Danganronpa 3: The End of Hope's Peak High School

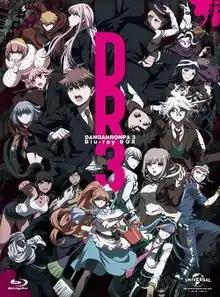
Japanese Blu-ray box containing the three story arcs of the series

The series was announced at a "Danganronpa" press conference in December 2015. Divided into two parts, "Future Arc", aired between July 11, 2016 and September 26, 2016, and "Despair Arc", which aired between July 14, 2016, and September 22, 2016, on Tokyo MX and BS11. The final episode, "Hope Arc", aired on September 29, 2016.